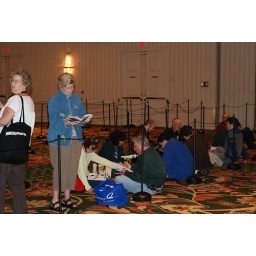
waiting in line for the best seat in the house